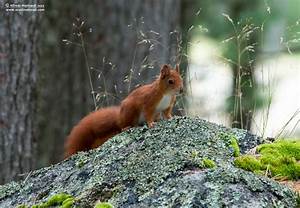
Label: squirrel